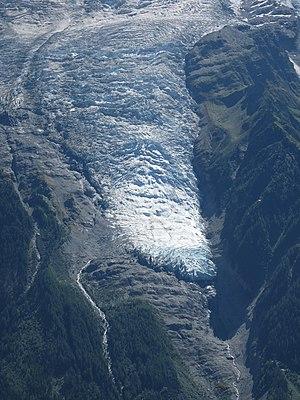
Le glacier des Bossons depuis le Brévent à Chamonix (Haute-Savoie).
Le glacier des Bossons est une cascade de glace qui descend du sommet du mont Blanc : relativement court mais pentu, il passe de 4 810 m à 1 420 m d'altitude en seulement 7,3 km et présente de nombreux séracs et crevasses dans les pentes fortes. La vitesse d'épanchement peut y dépasser un mètre par jour en été. Au total, la glace s'écoule en moins de 50 ans du sommet jusqu'à la langue terminale.